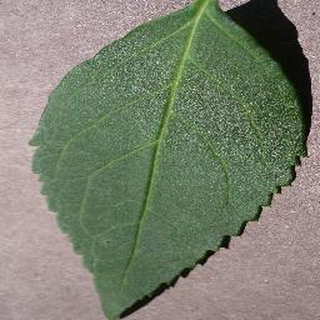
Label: healthy_cherry